Nancy J. Brown

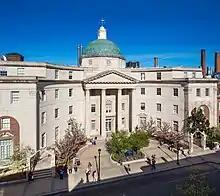
Sterling Hall of Medicine, the central building of Yale School of Medicine, where Brown has been dean since February 1, 2020.

After completing medical training, a fellowship in clinical pharmacology, and the Hugh J. Morgan chief residency, Brown joined the faculty at Vanderbilt University School of Medicine in 1992. She developed a research program studying vascular biology in humans, focusing on how hormone cascades involved in blood pressure regulation affect clotting and inflammation, and the risk of stroke or heart attack. In 2000, she co-founded Vanderbilt's MSCI (Master of Science in Clinical Investigation) program with Thomas A. Hazinski and by 2006 a partner program was created at Japan's Tokai University.